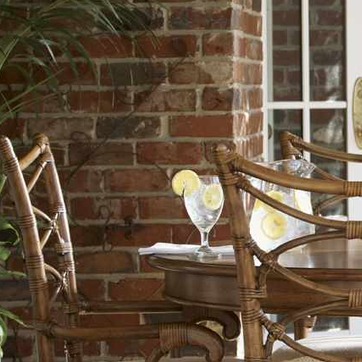
Material: food